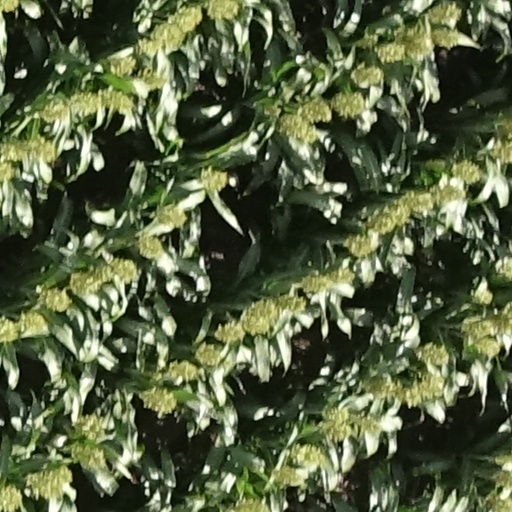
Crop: sorghum